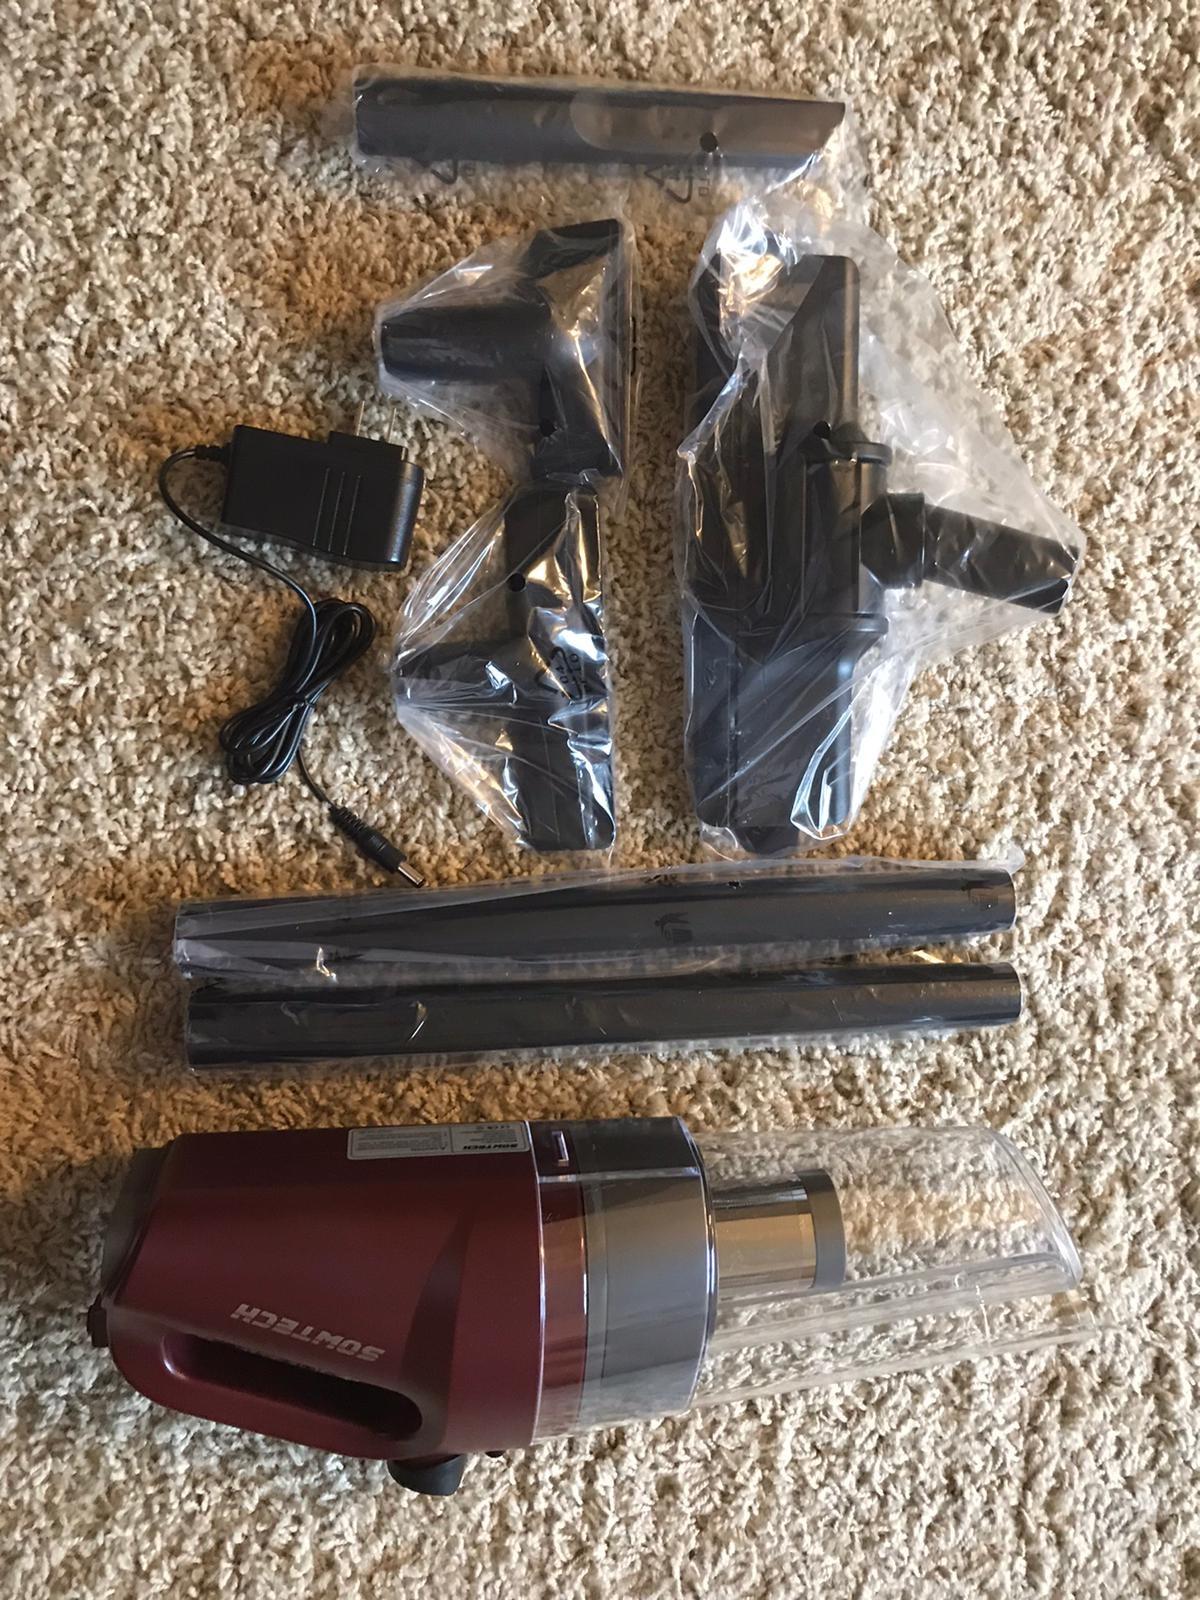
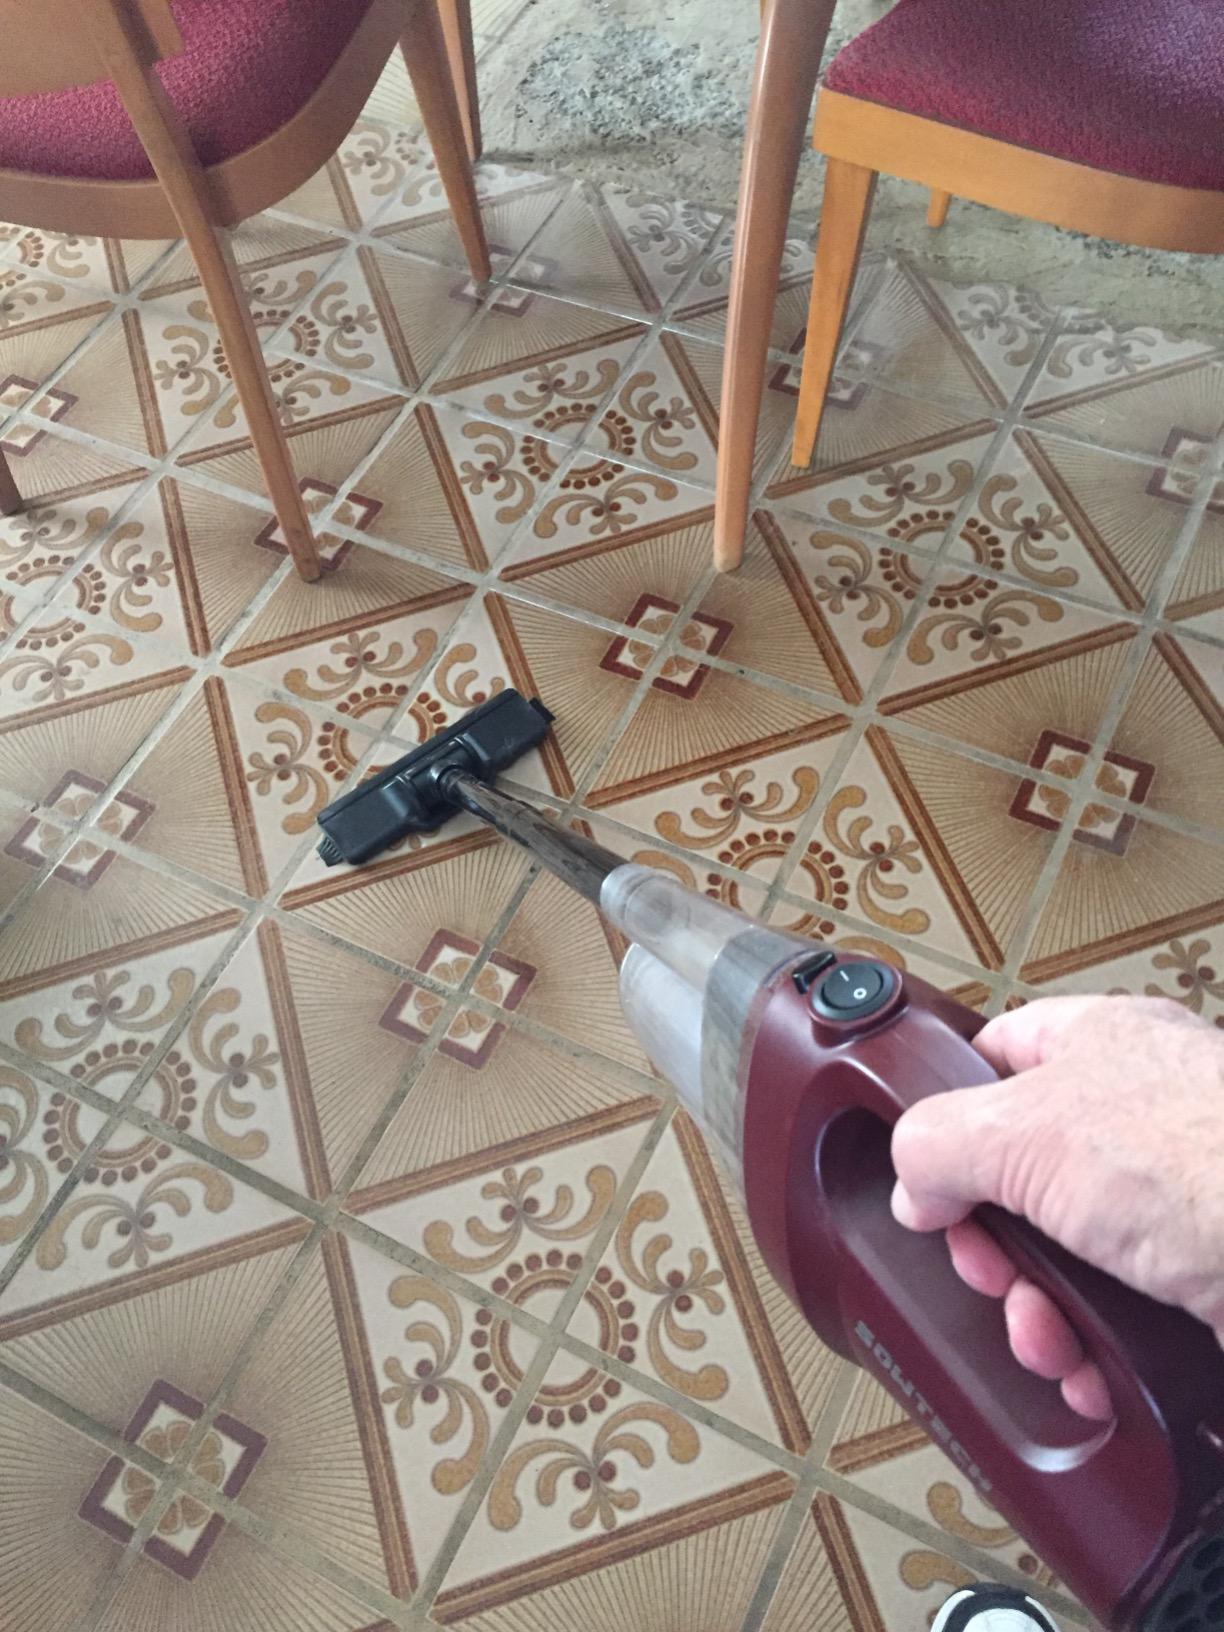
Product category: items_vacuum
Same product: yes